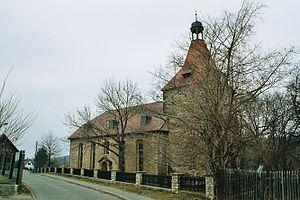
Hopfgarten est une municipalité allemande du land de Thuringe, dans l'arrondissement du Pays-de-Weimar, au centre de l'Allemagne. En 2015, sa population est de 668 habitants.